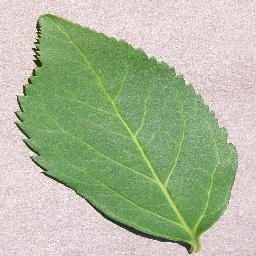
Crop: cherry
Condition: (including_sour)_healthy